Richard Hakluyt

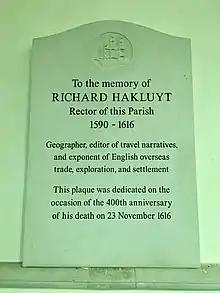
Modern memorial to Richard Hakluyt in the chancel of All Saints' Church, Wetheringsett, Suffolk

In the late 1590s Hakluyt became the client and personal chaplain of Robert Cecil, 1st Earl of Salisbury, Lord Burghley's son, who was to be Hakluyt's most fruitful patron. Hakluyt dedicated to Cecil the second (1599) and third volumes (1600) of the expanded edition of "Principal Navigations" and also his edition of Galvão's "Discoveries" (1601). Cecil, who was the principal Secretary of State to Elizabeth I and James I, rewarded him by installing him as prebendary of the Dean and Chapter of Westminster on 4 May 1602. In the following year, he was elected archdeacon of the Abbey. These religious occupations have occasioned reconsideration of the role played by spiritual concerns in Hakluyt's writings on exploration, settlement, and England's relations with its Catholic rivals.